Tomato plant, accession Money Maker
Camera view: bottom (45 deg); turntable rotation: 60 degrees
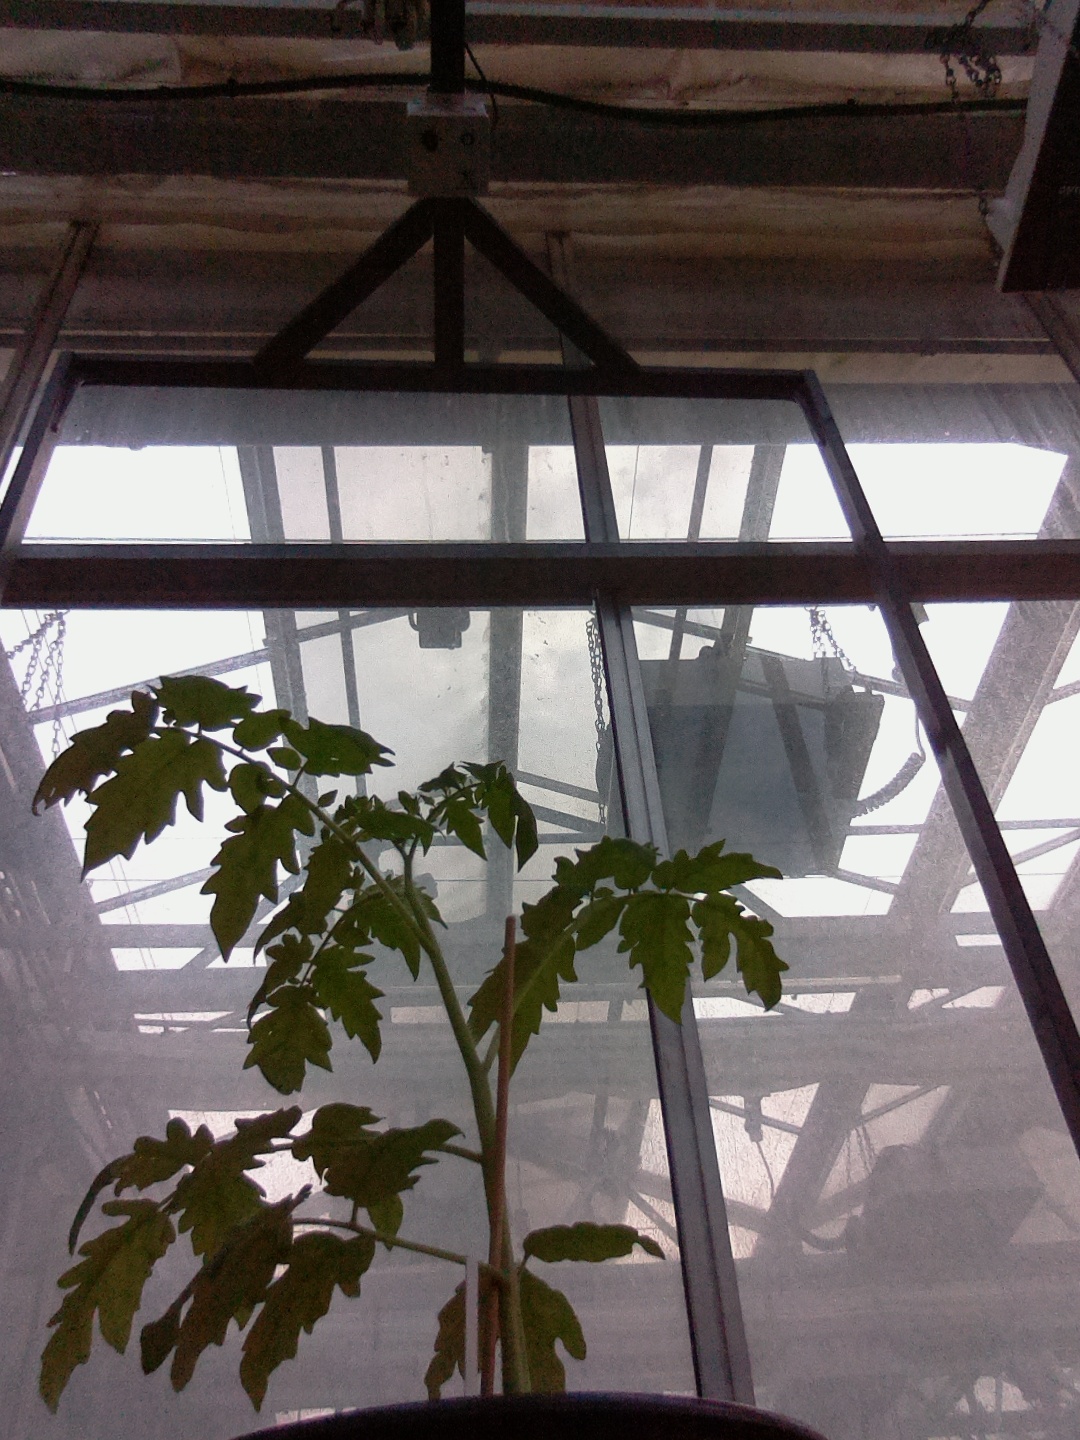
BBCH growth stage 13: 6 of true leaves visible